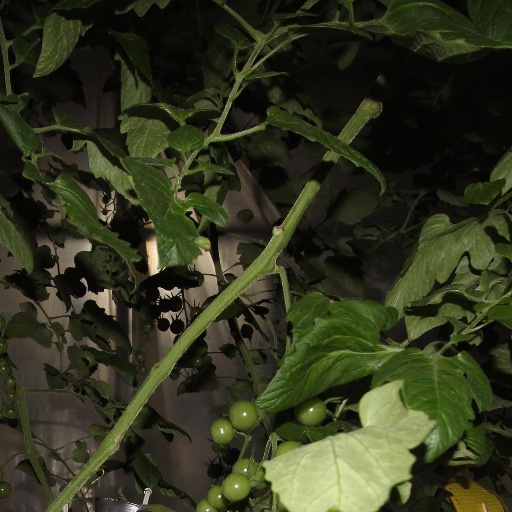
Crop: tomato